Question: What is the substance on the ground?
Tambaya: Meye abun dake ƙasa?
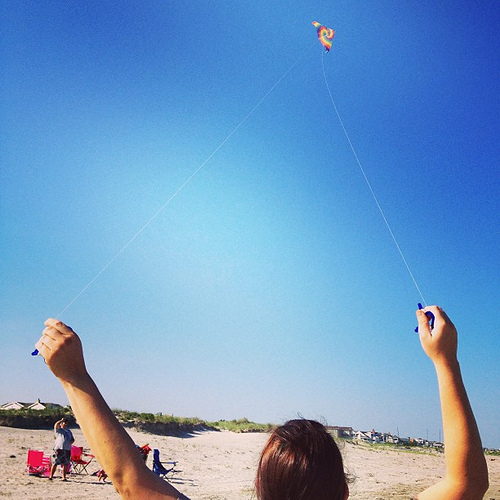
Answer: Sand.
Amsa: Yashi.